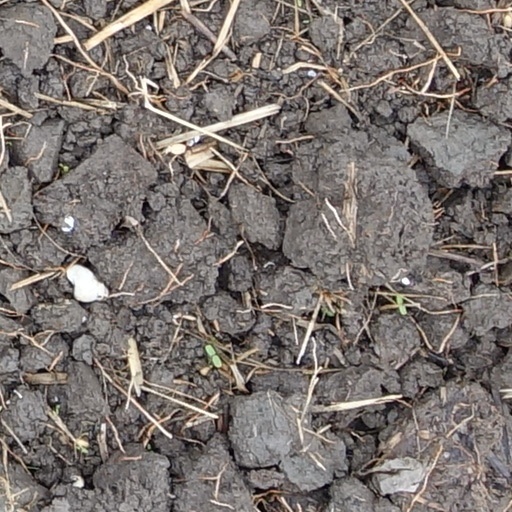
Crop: wheat